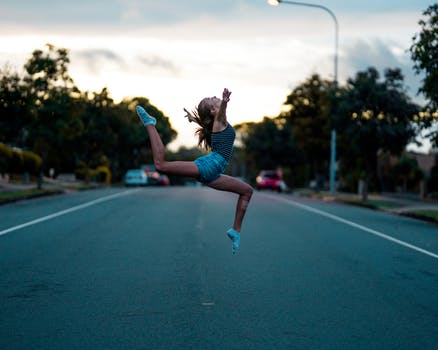
Label: No Watermark